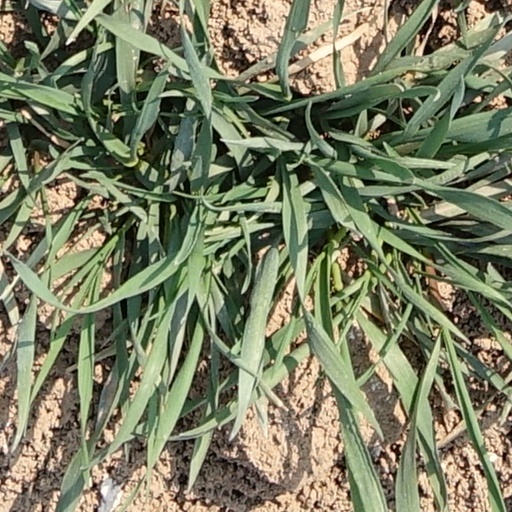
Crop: wheat